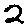
Label: 2